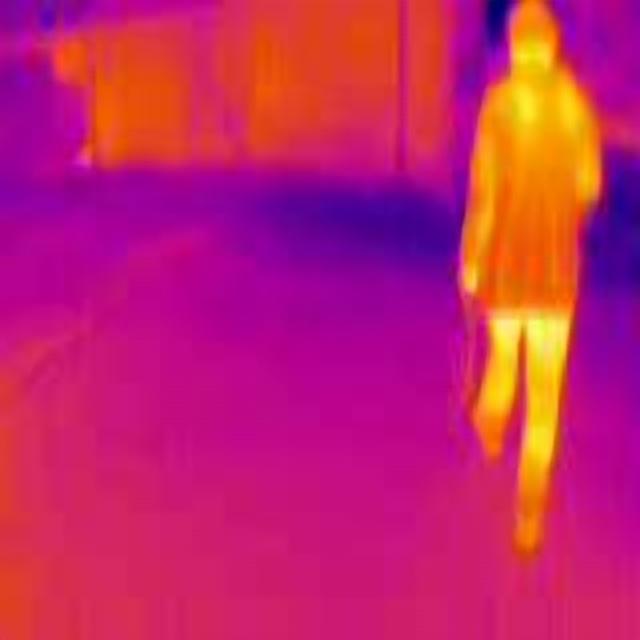
Detected objects:
label: person